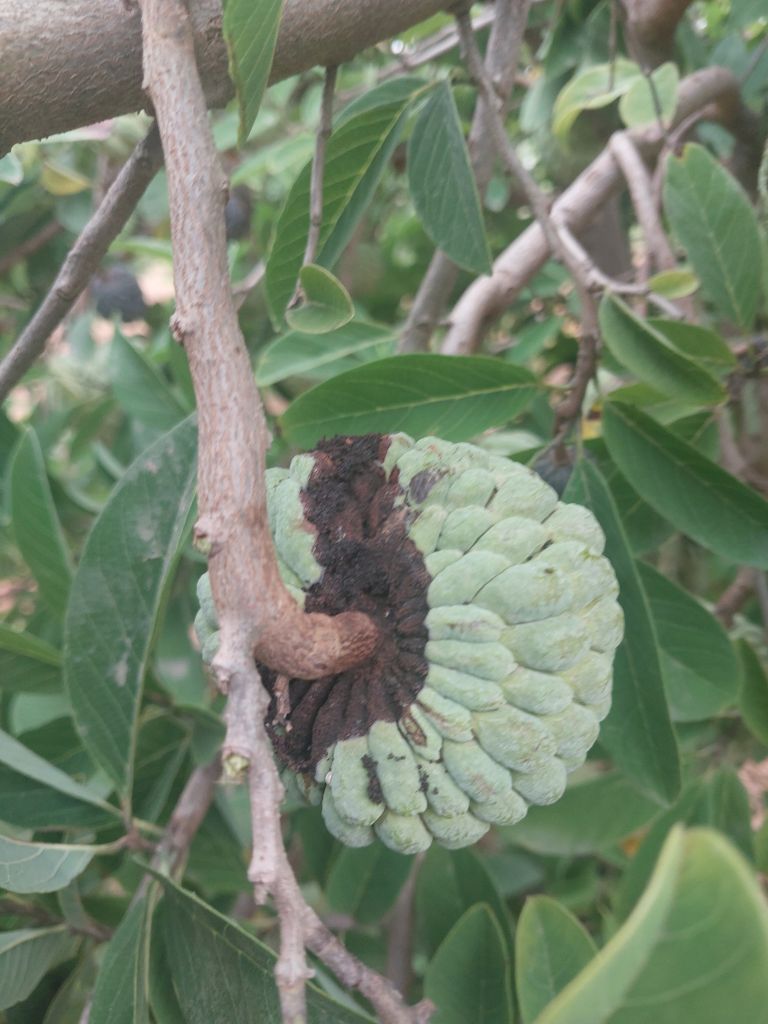
Disease label: Diplodia Rot